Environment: real
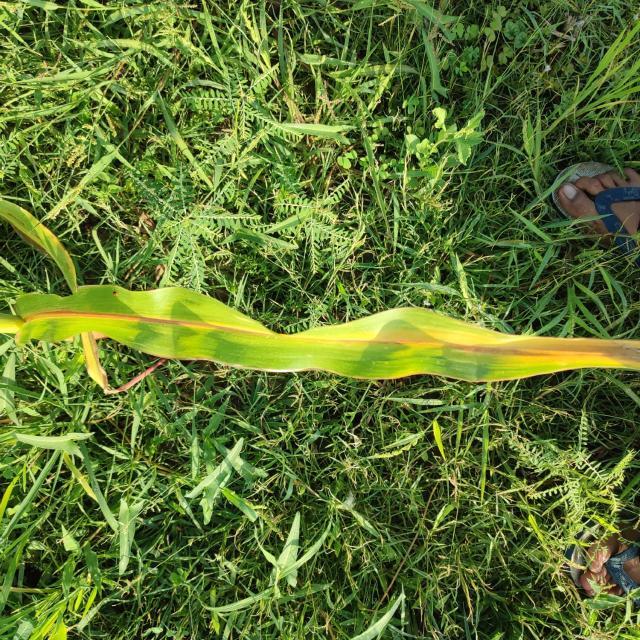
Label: nitrogen_deficiency